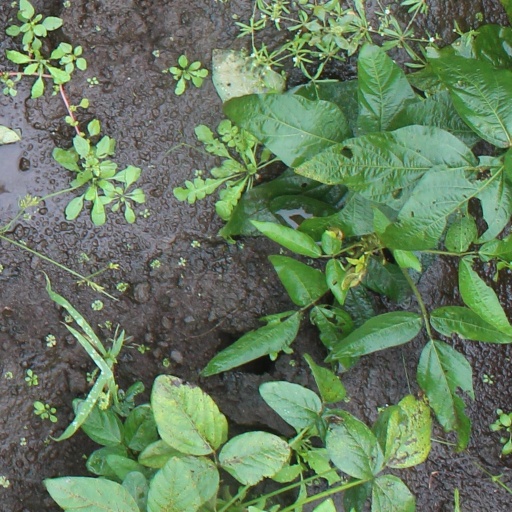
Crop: soybean